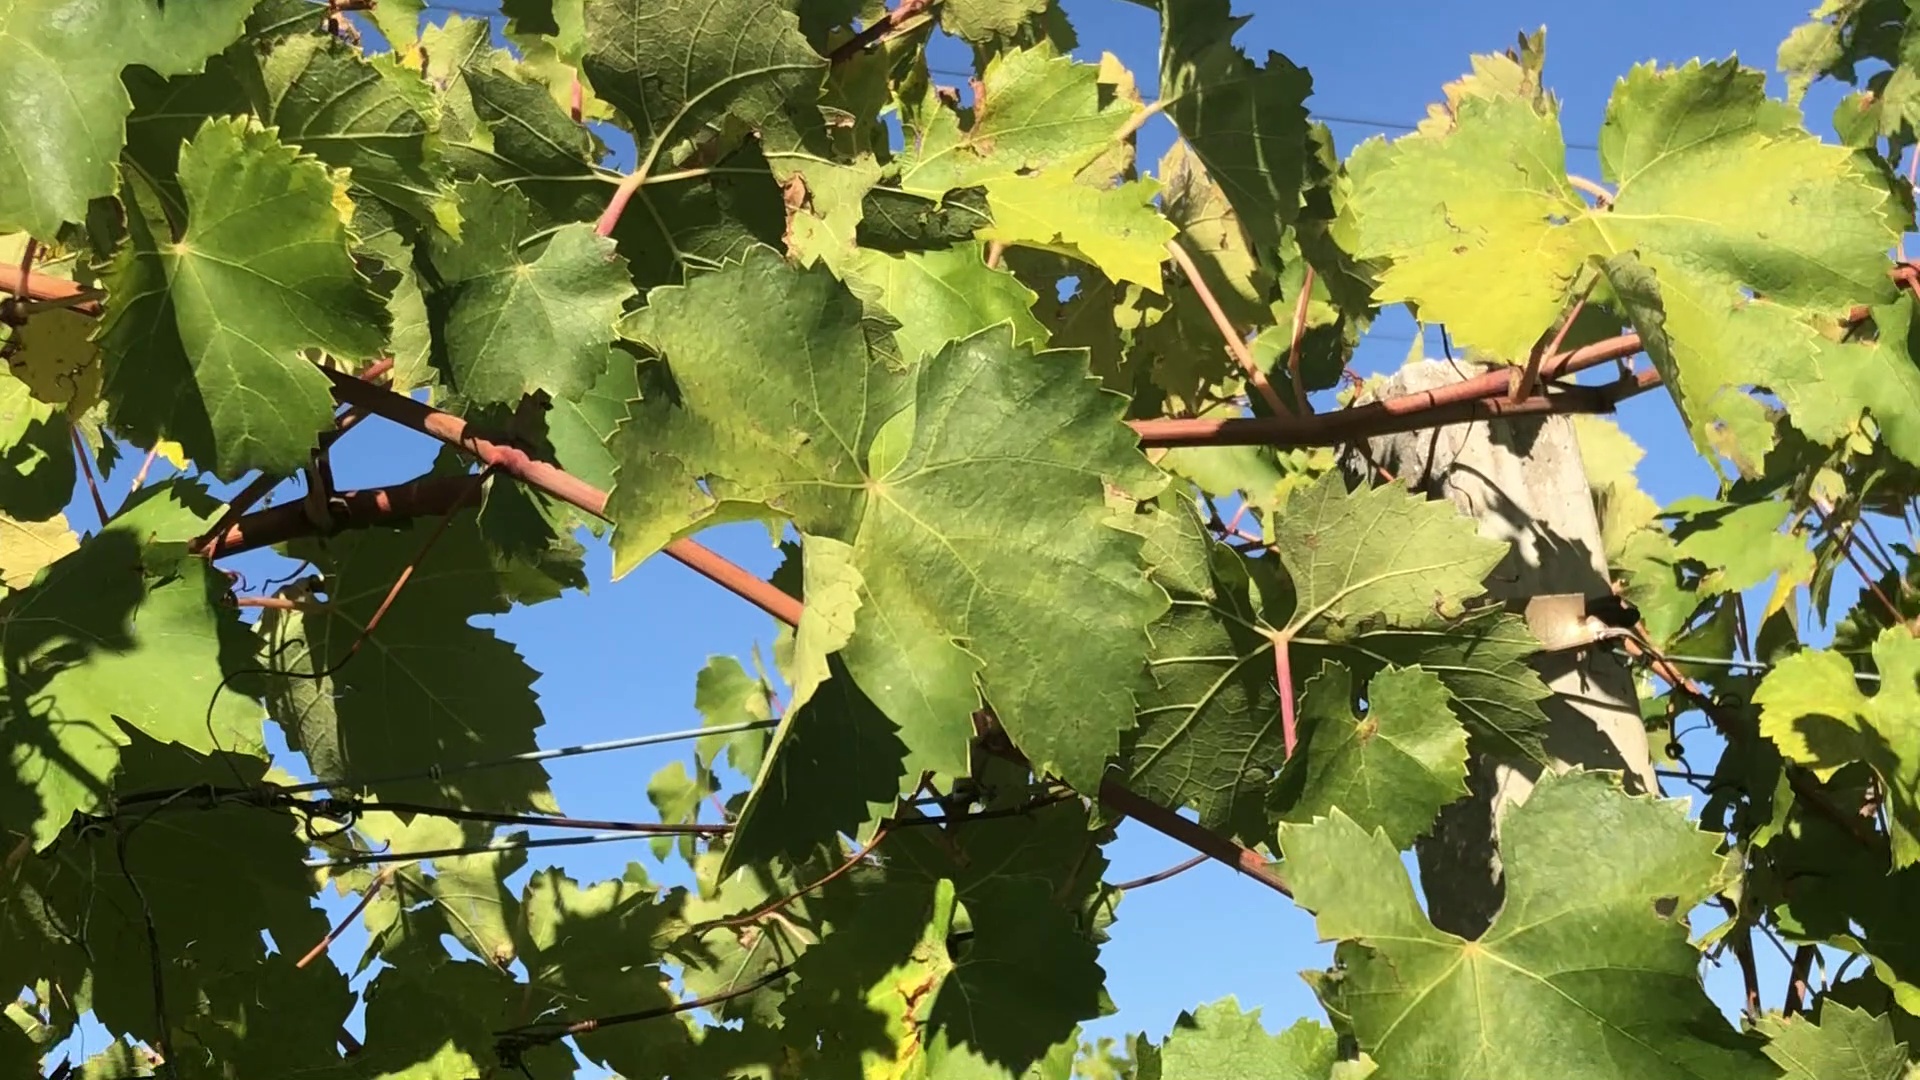
Label: healthy